West Virginia Mountaineers men's basketball

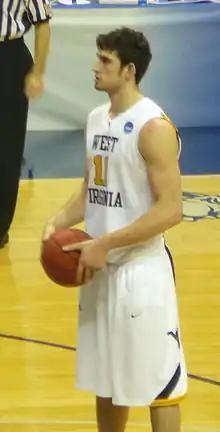
Joe Alexander

The team that followed the 2001–2005 senior class was projected to be weak and undeveloped due to lack of experience. Frank Young was the only senior that got considerable playing time from the previous year, although center Rob Summers was a senior as well. Young started at forward, along with Da'Sean Butler, Wellington Smith, and Joe Alexander who all shared time. The guard position consisted of starter Darris Nichols and Alex Ruoff, although Ted Talkington got small action in a few games. Rob Summers started at center all year but shared time with back up center Jamie Smalligan. The primary starting line up was Nichols, Ruoff, Young, Alexander, and Summers, although all other players shared fairly equal time, including forward Da'Sean Butler off the bench.